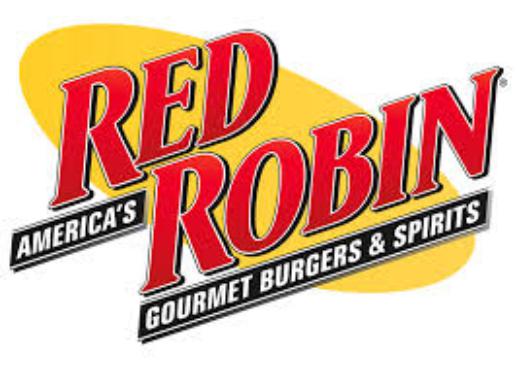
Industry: Food